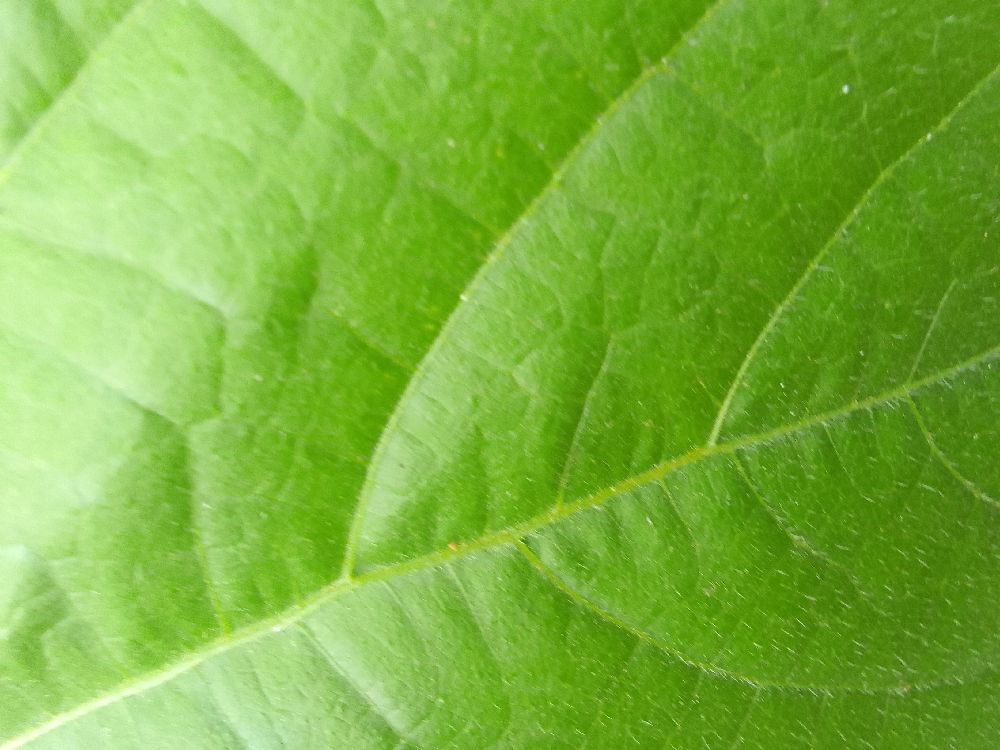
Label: healthy